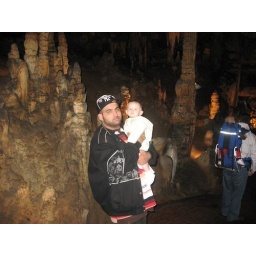
a spectacular under ground experience of my life on the east coast united states in Lu ray Cavrans inVirginia